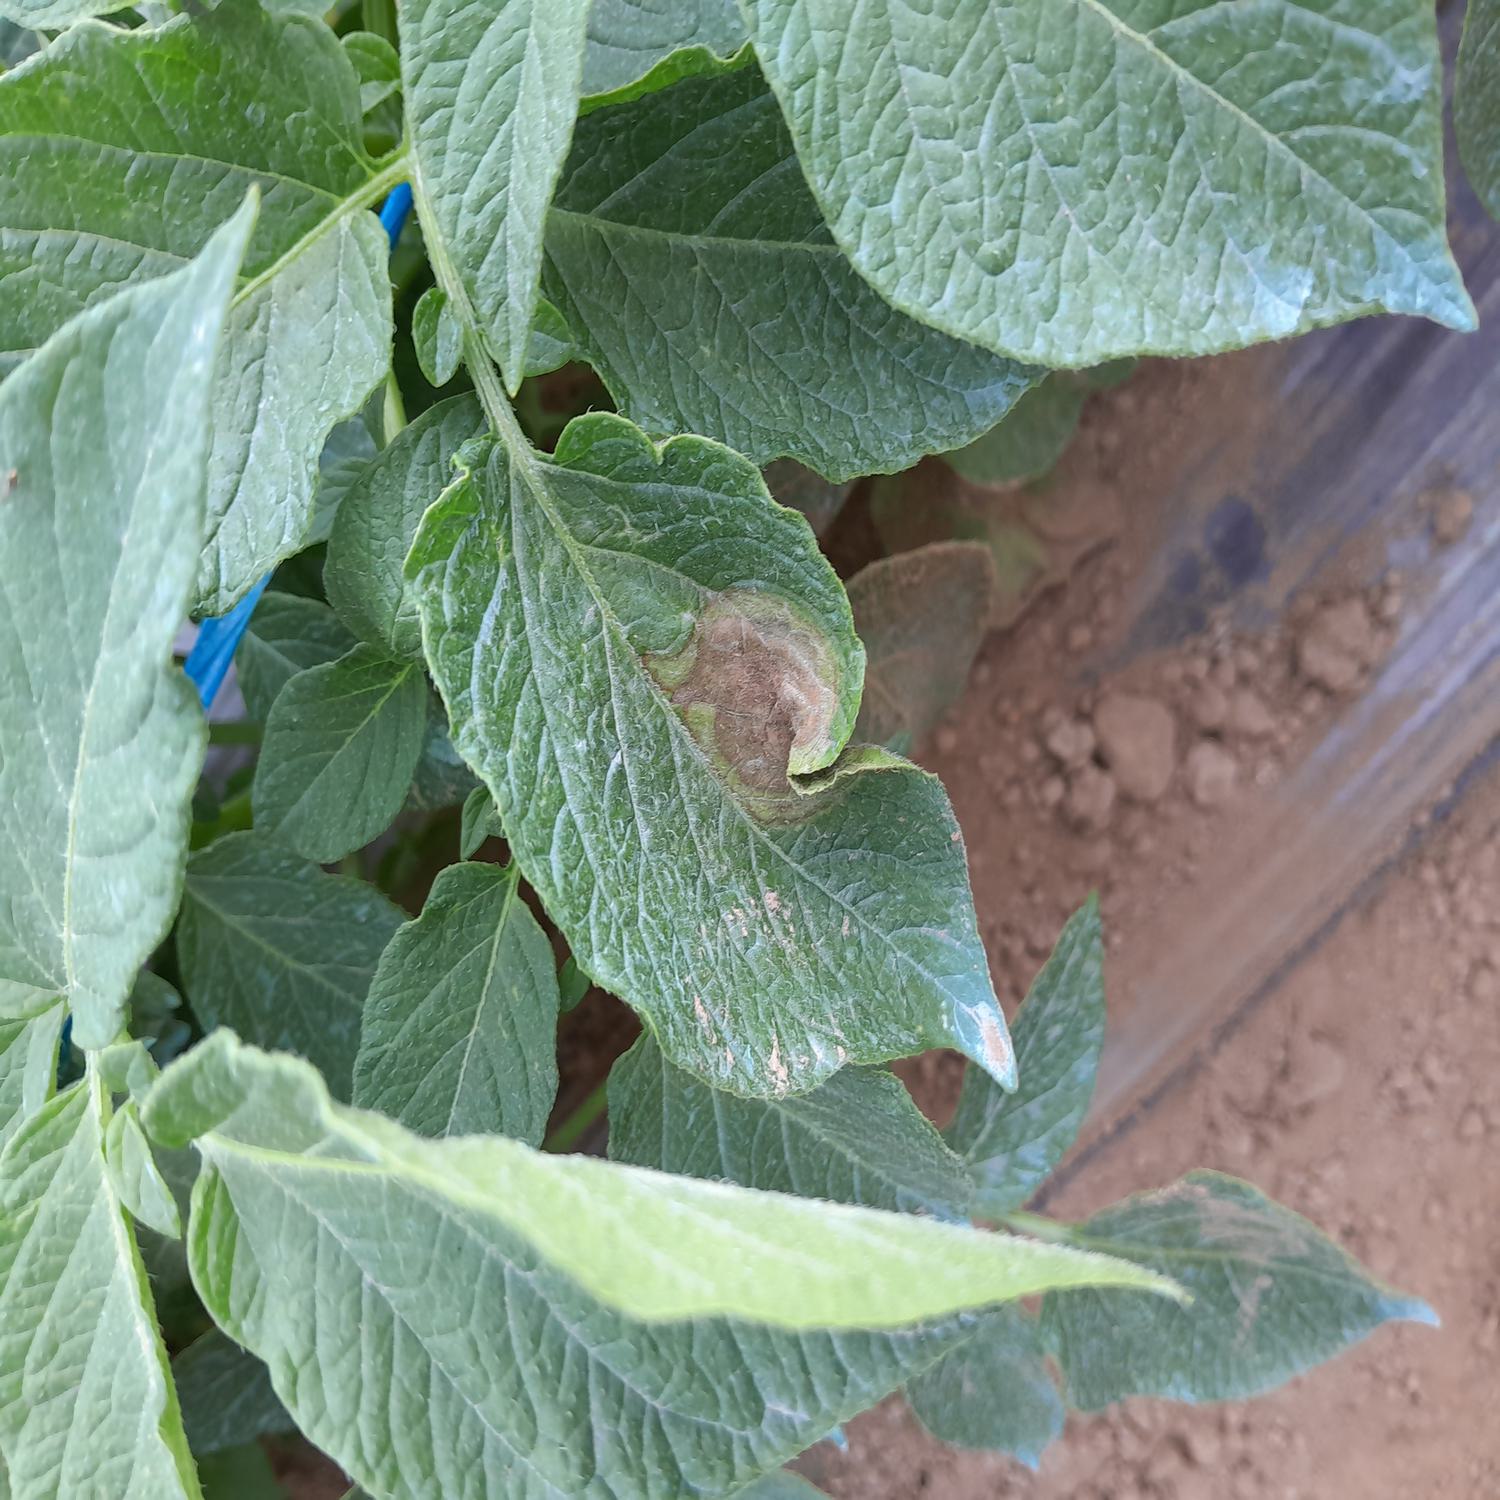
Label: Phytopthora